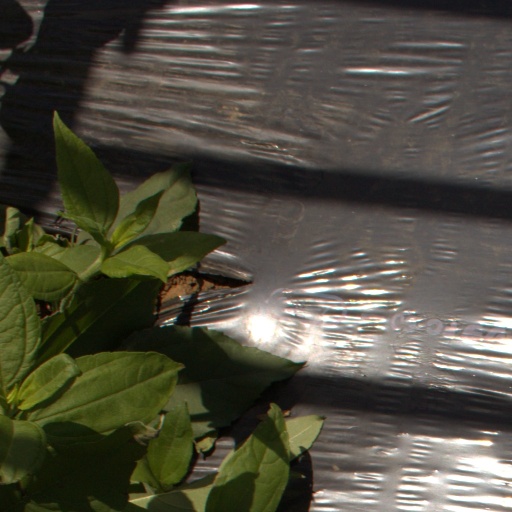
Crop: Jerusalem artichoke